China Airlines Flight 605

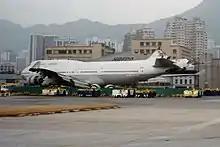
The aircraft photographed a few days after the accident, without its vertical stabilizer.

The aircraft was written off as a total hull loss. Since the aircraft's vertical stabilizer interfered with the accuracy of the instrument landing system signals for runway 31 – which allowed aircraft to make safe ILS approaches whenever the wind patterns mandated the use of runway 31 (the reciprocal direction of runway 13) – the vertical stabilizer was removed with dynamite shortly after the crash. The China Airlines lettering and the Chinese characters were removed, as was part of the livery on the fuselage, to conceal the identity of the aircraft as belonging to China Airlines. After the accident, the aircraft was stored near the HAECO building for use in firefighting practice.